Reich Debt Administration

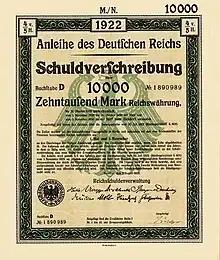
Reich Debt Administration 10,000 Mark note, 1922

A second Reich debt code was passed in 1924 after the currency reform. This clarified the type of borrowing and at the same time confirmed the independence of the authority. In the same year, the administration moved into its new building in Berlin.